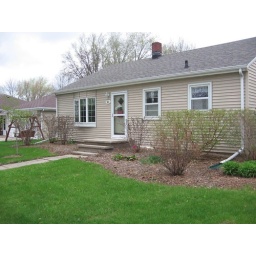
My sis bought this cute little house in Kimberly, just a hop skip and a jump from Sunset Park.